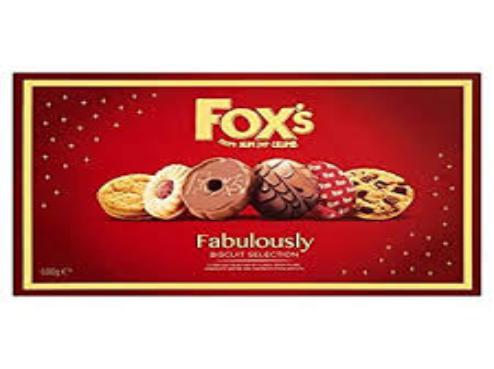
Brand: Fox's Biscuits
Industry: Food